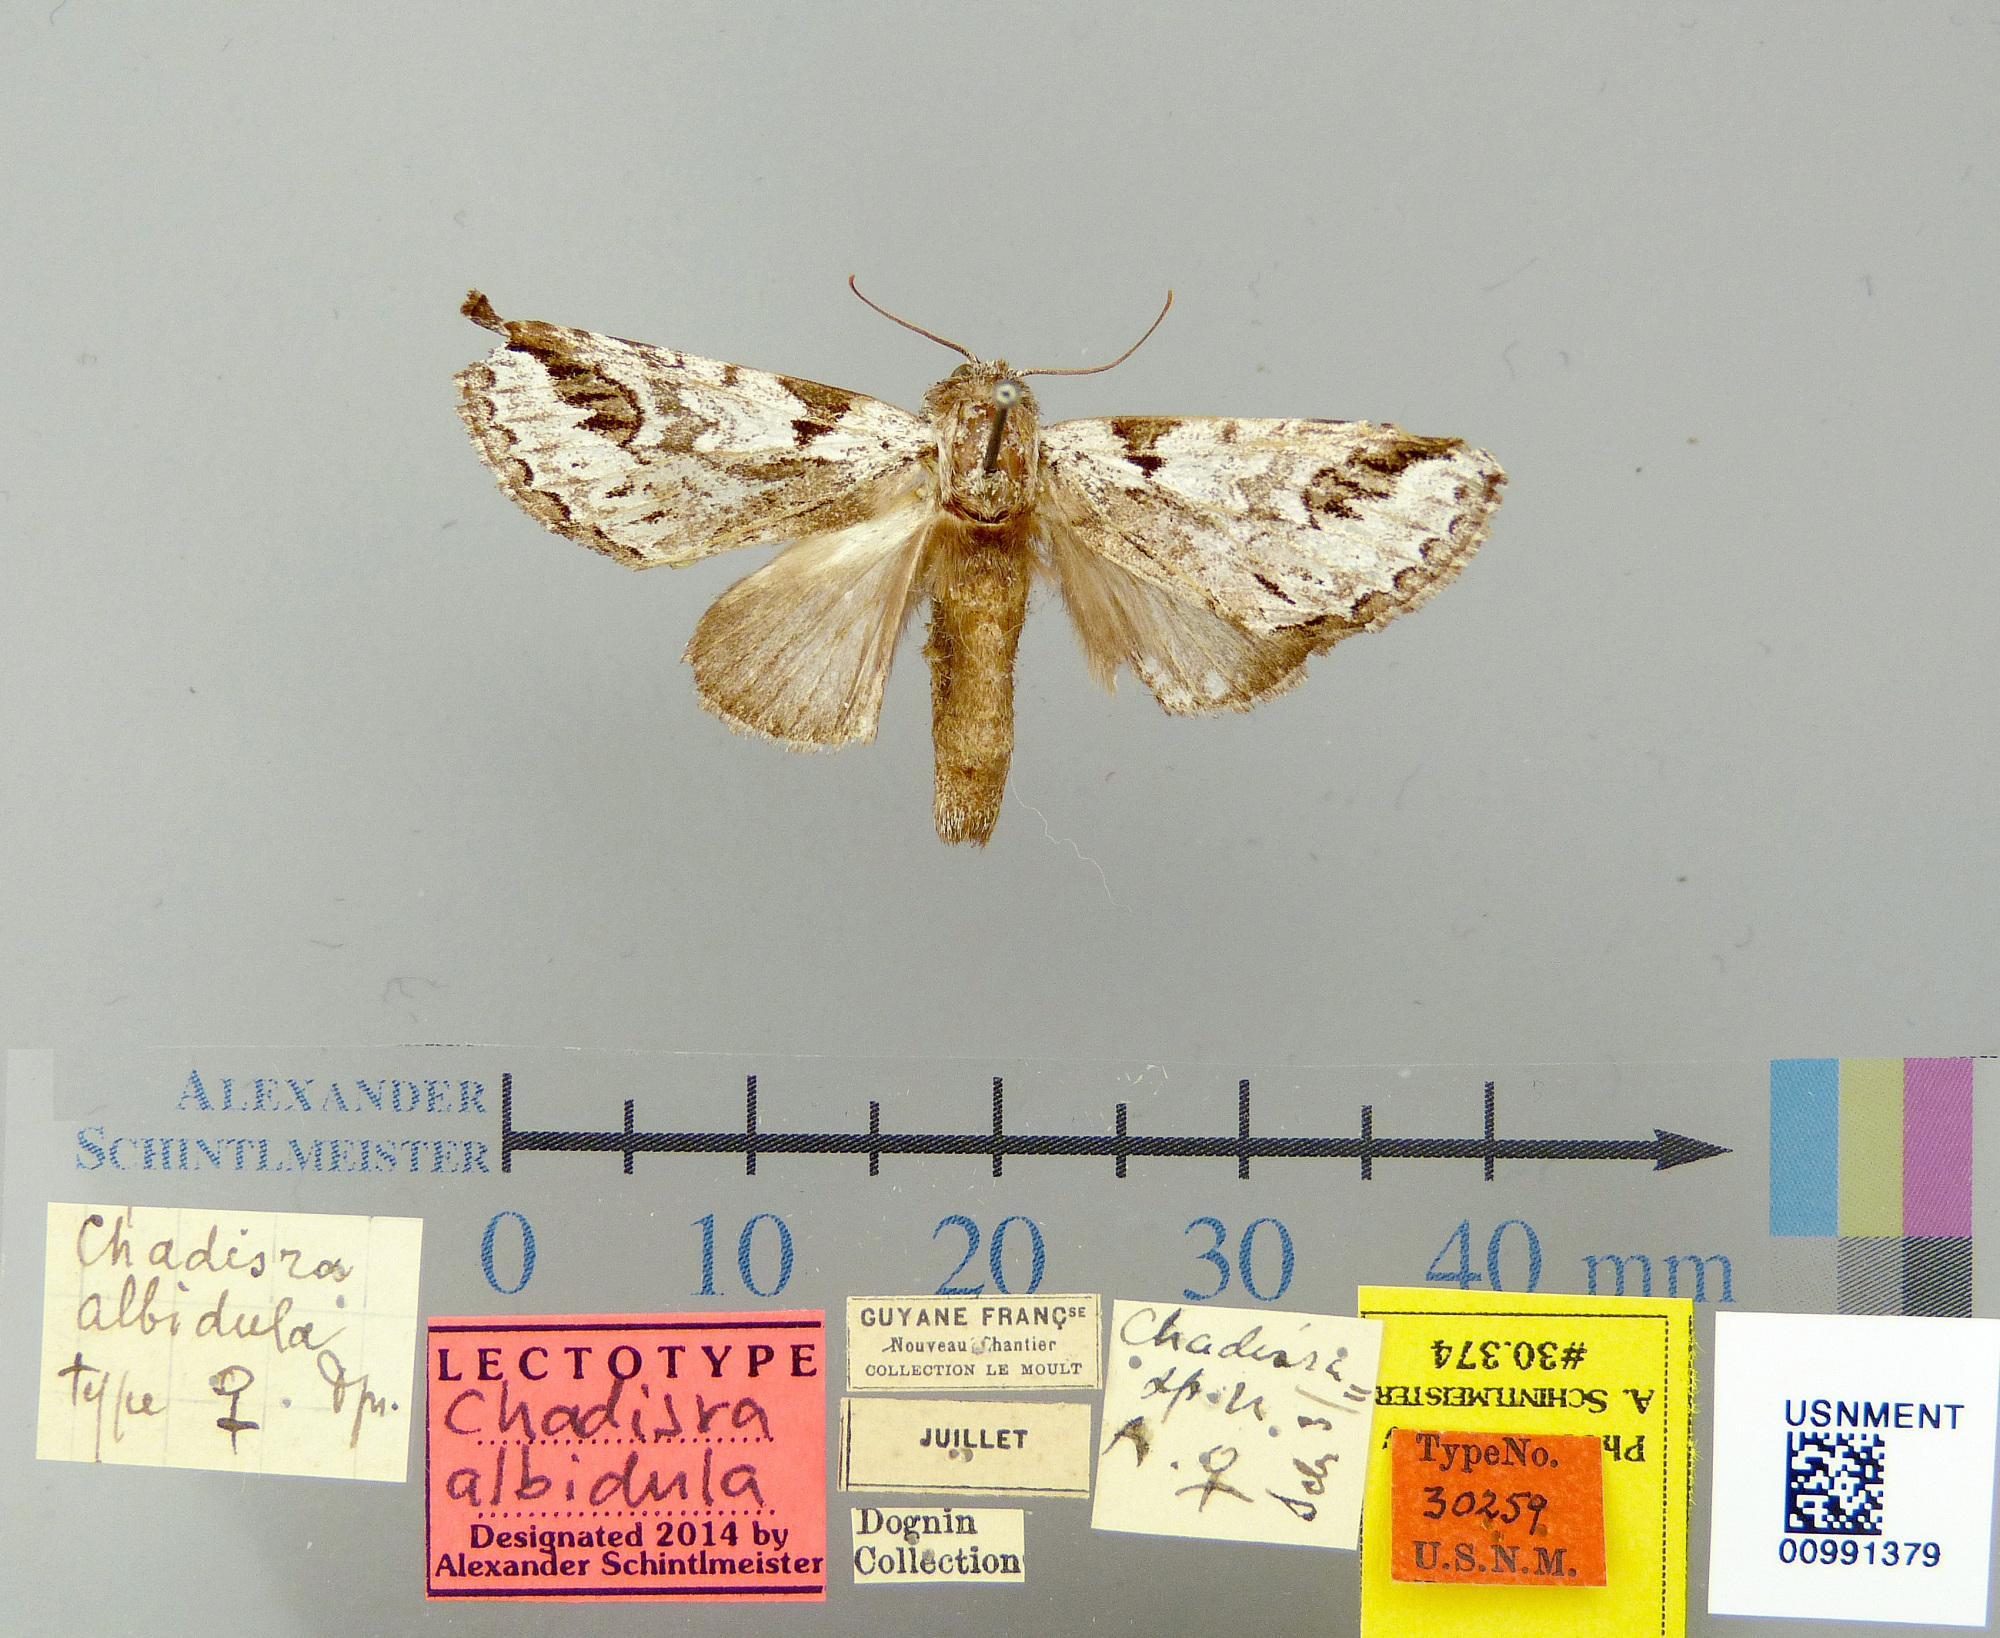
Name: Chadisra albidula
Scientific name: Chadisra albidula Dognin, 1911
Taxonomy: Animalia, Arthropoda, Insecta, Lepidoptera, Notodontidae
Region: LeMoult
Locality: Nouveau Chantier, French Guiana, France